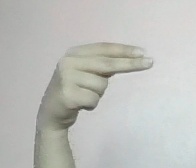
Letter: ain